Māori people

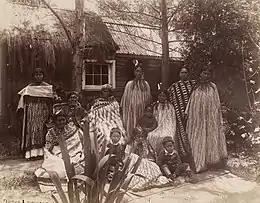
Māori whānau from Rotorua in the 1880s

Māori culture forms a distinctive part of New Zealand culture and, due to a large diaspora and the incorporation of Māori motifs into popular culture, is found throughout the world. Contemporary Māori culture comprises traditional as well as 20th-century influences.